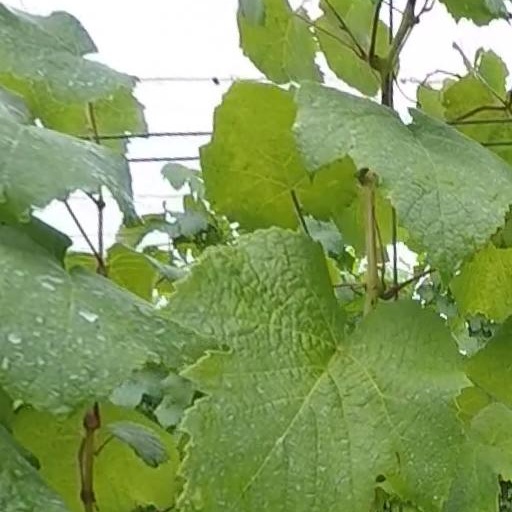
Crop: grape